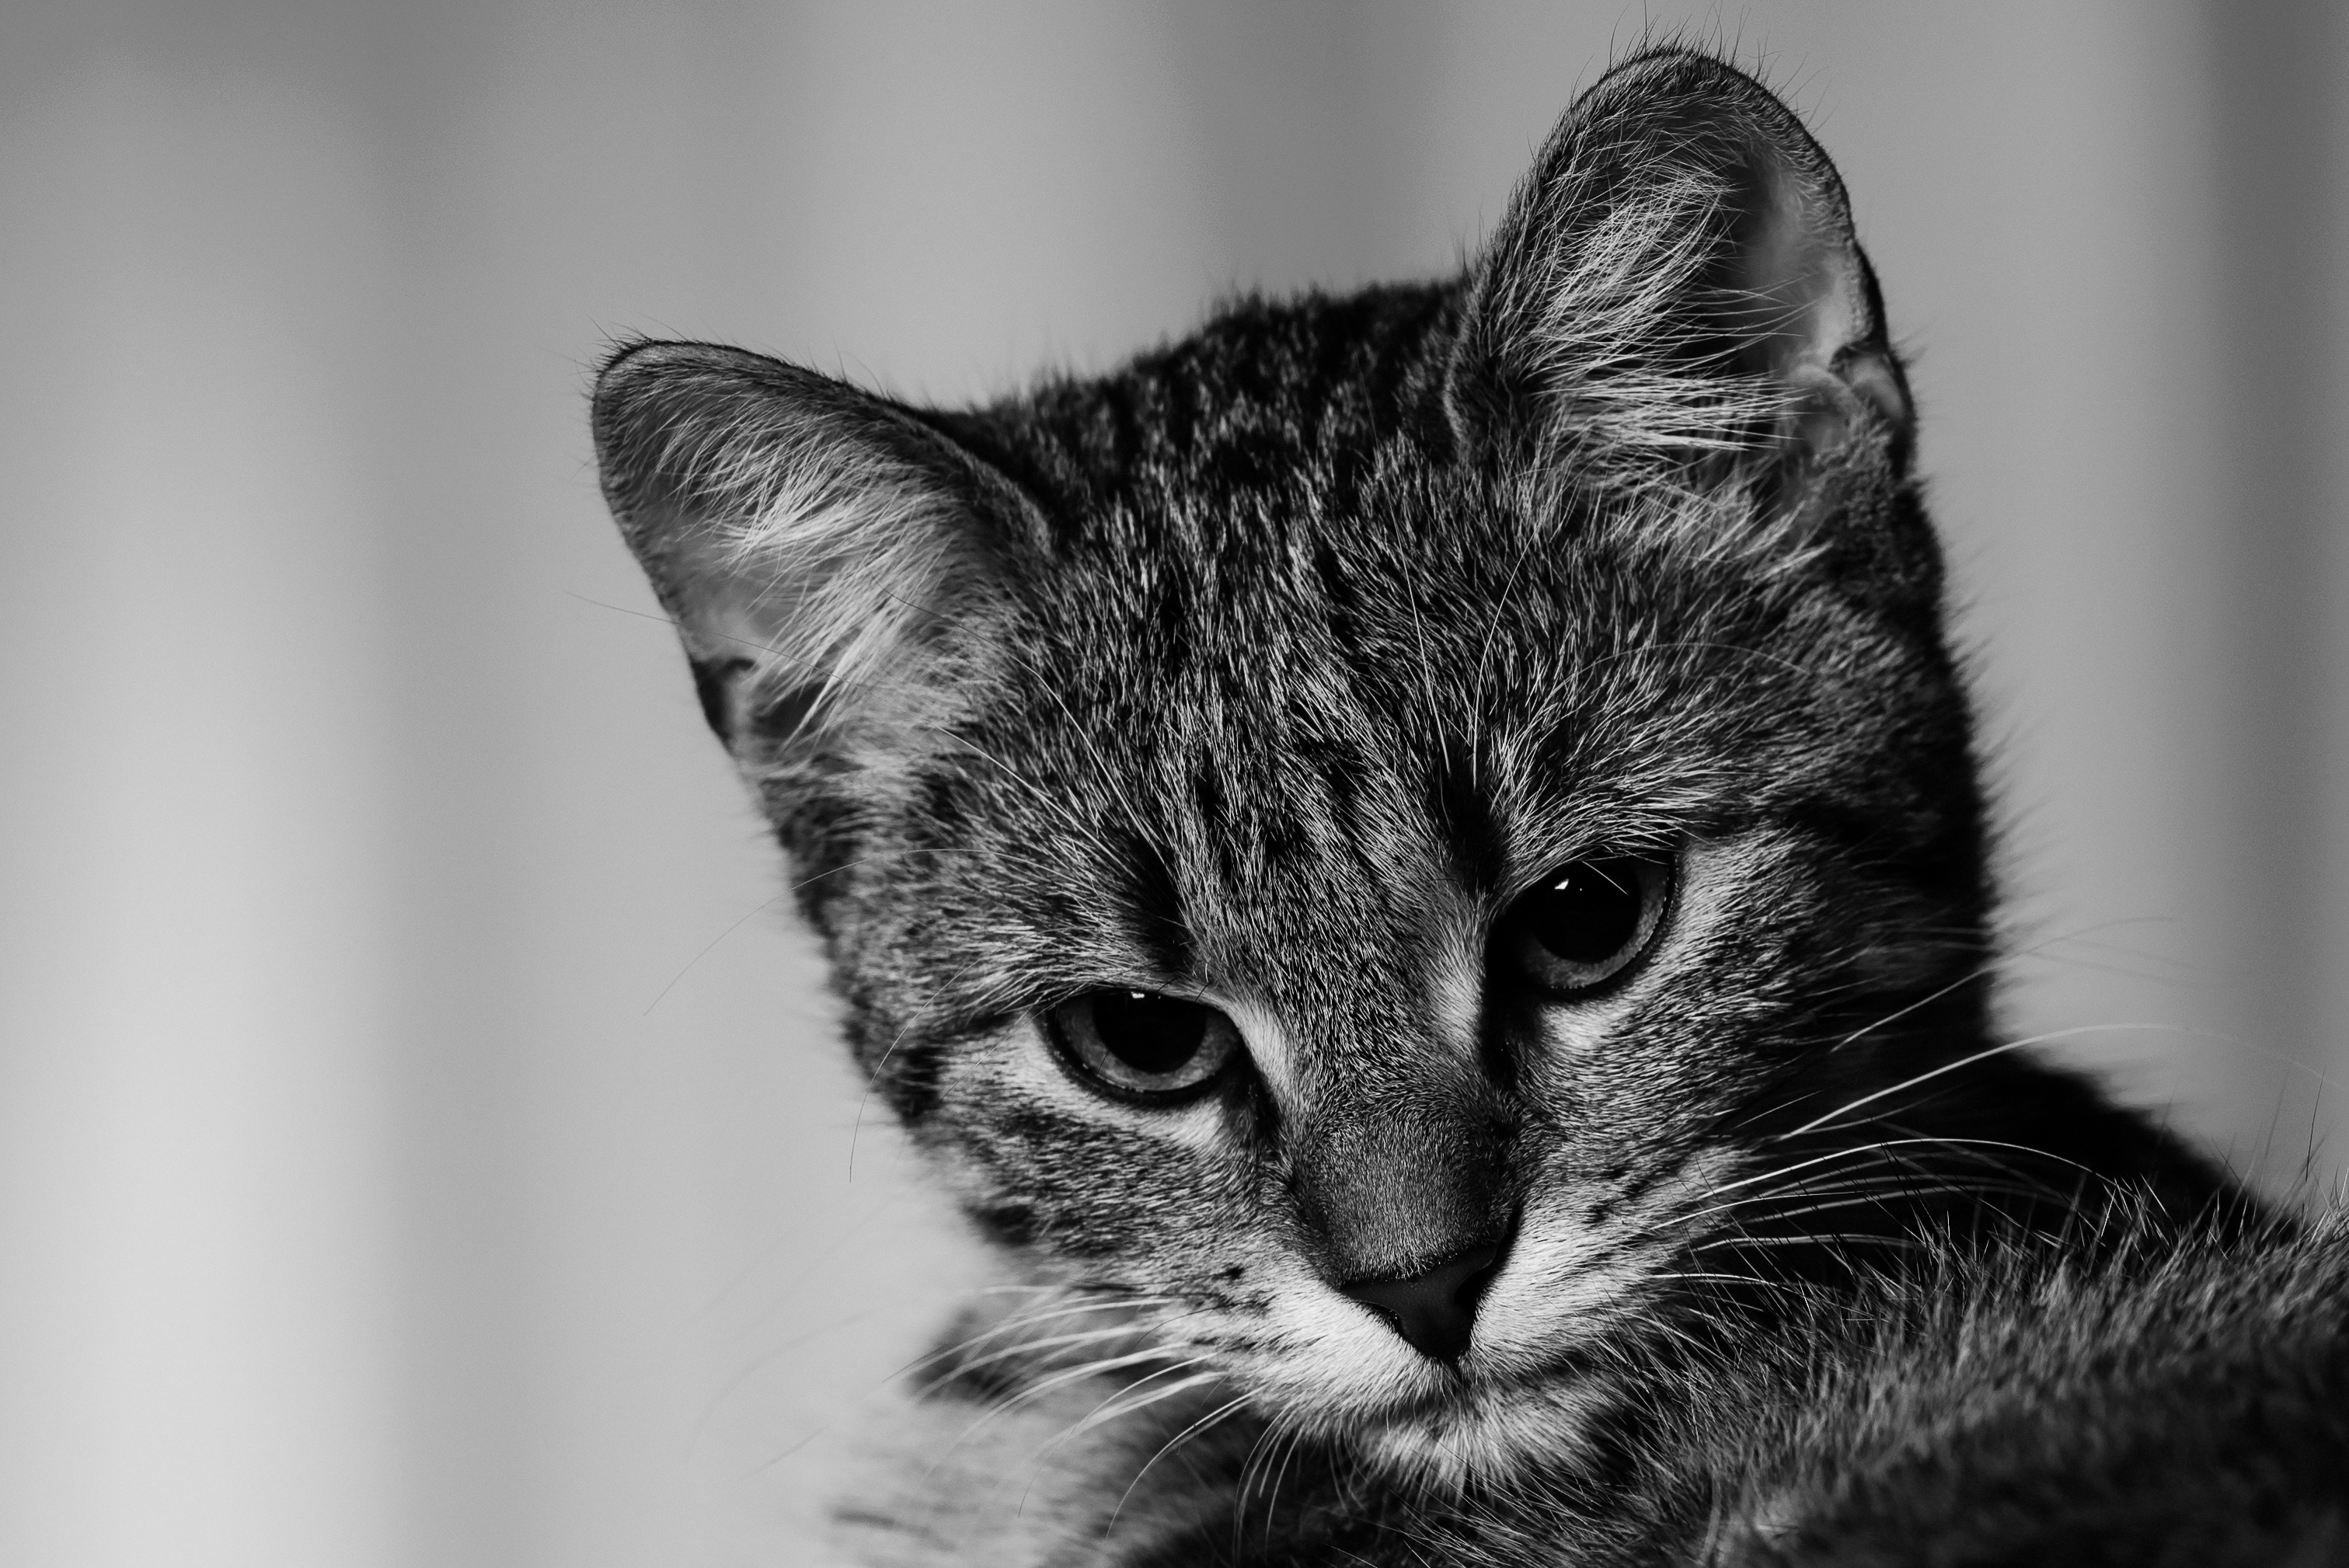
black and white, photography, animal, pet, kitten, cat, mammal, black, monochrome, whisker, fauna, close up, nose, whiskers, eye, vertebrate, tabby cat, monochrome photography, small to medium sized cats, cat like mammal